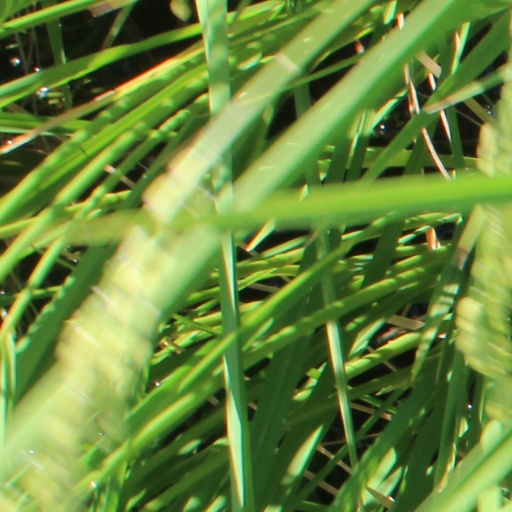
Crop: rice